Young Jesse James

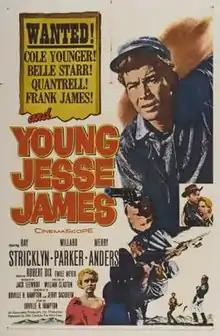
Theatrical release poster

Young Jesse James is a 1960 American Western film directed by William F. Claxton and written by Orville H. Hampton and Jerry Sackheim. The film stars Ray Stricklyn, Willard Parker, Merry Anders, Robert Dix, Emile Meyer and Jacklyn O'Donnell. The film was released on August 2, 1960, by 20th Century Fox.